Francisco Venegas (painter)

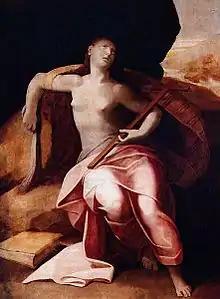
"Santa Maria Madalena" by Francisco Venegas, Igreja da Graça, 1590

Francisco Venegas (c. 1525 – 1594), was a Spanish painter active in Portugal in the last quarter of the sixteenth century. He was one of the most notable mannerist painters active in the country during that period.